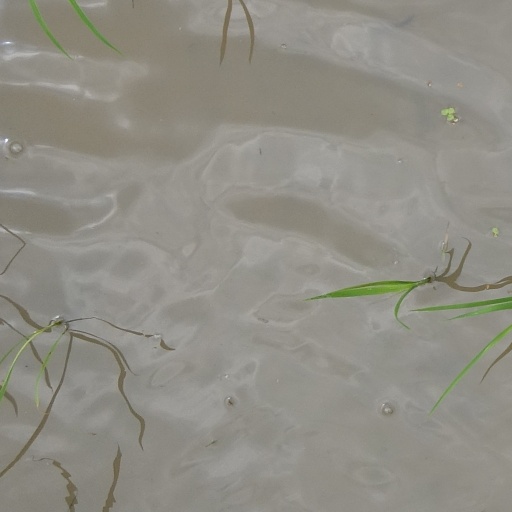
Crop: rice